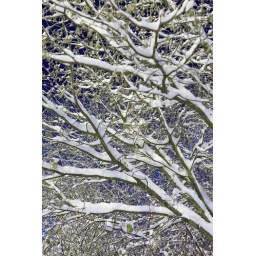
A snow covered tree late at night. Lit by the street lamps, with blue sky behind